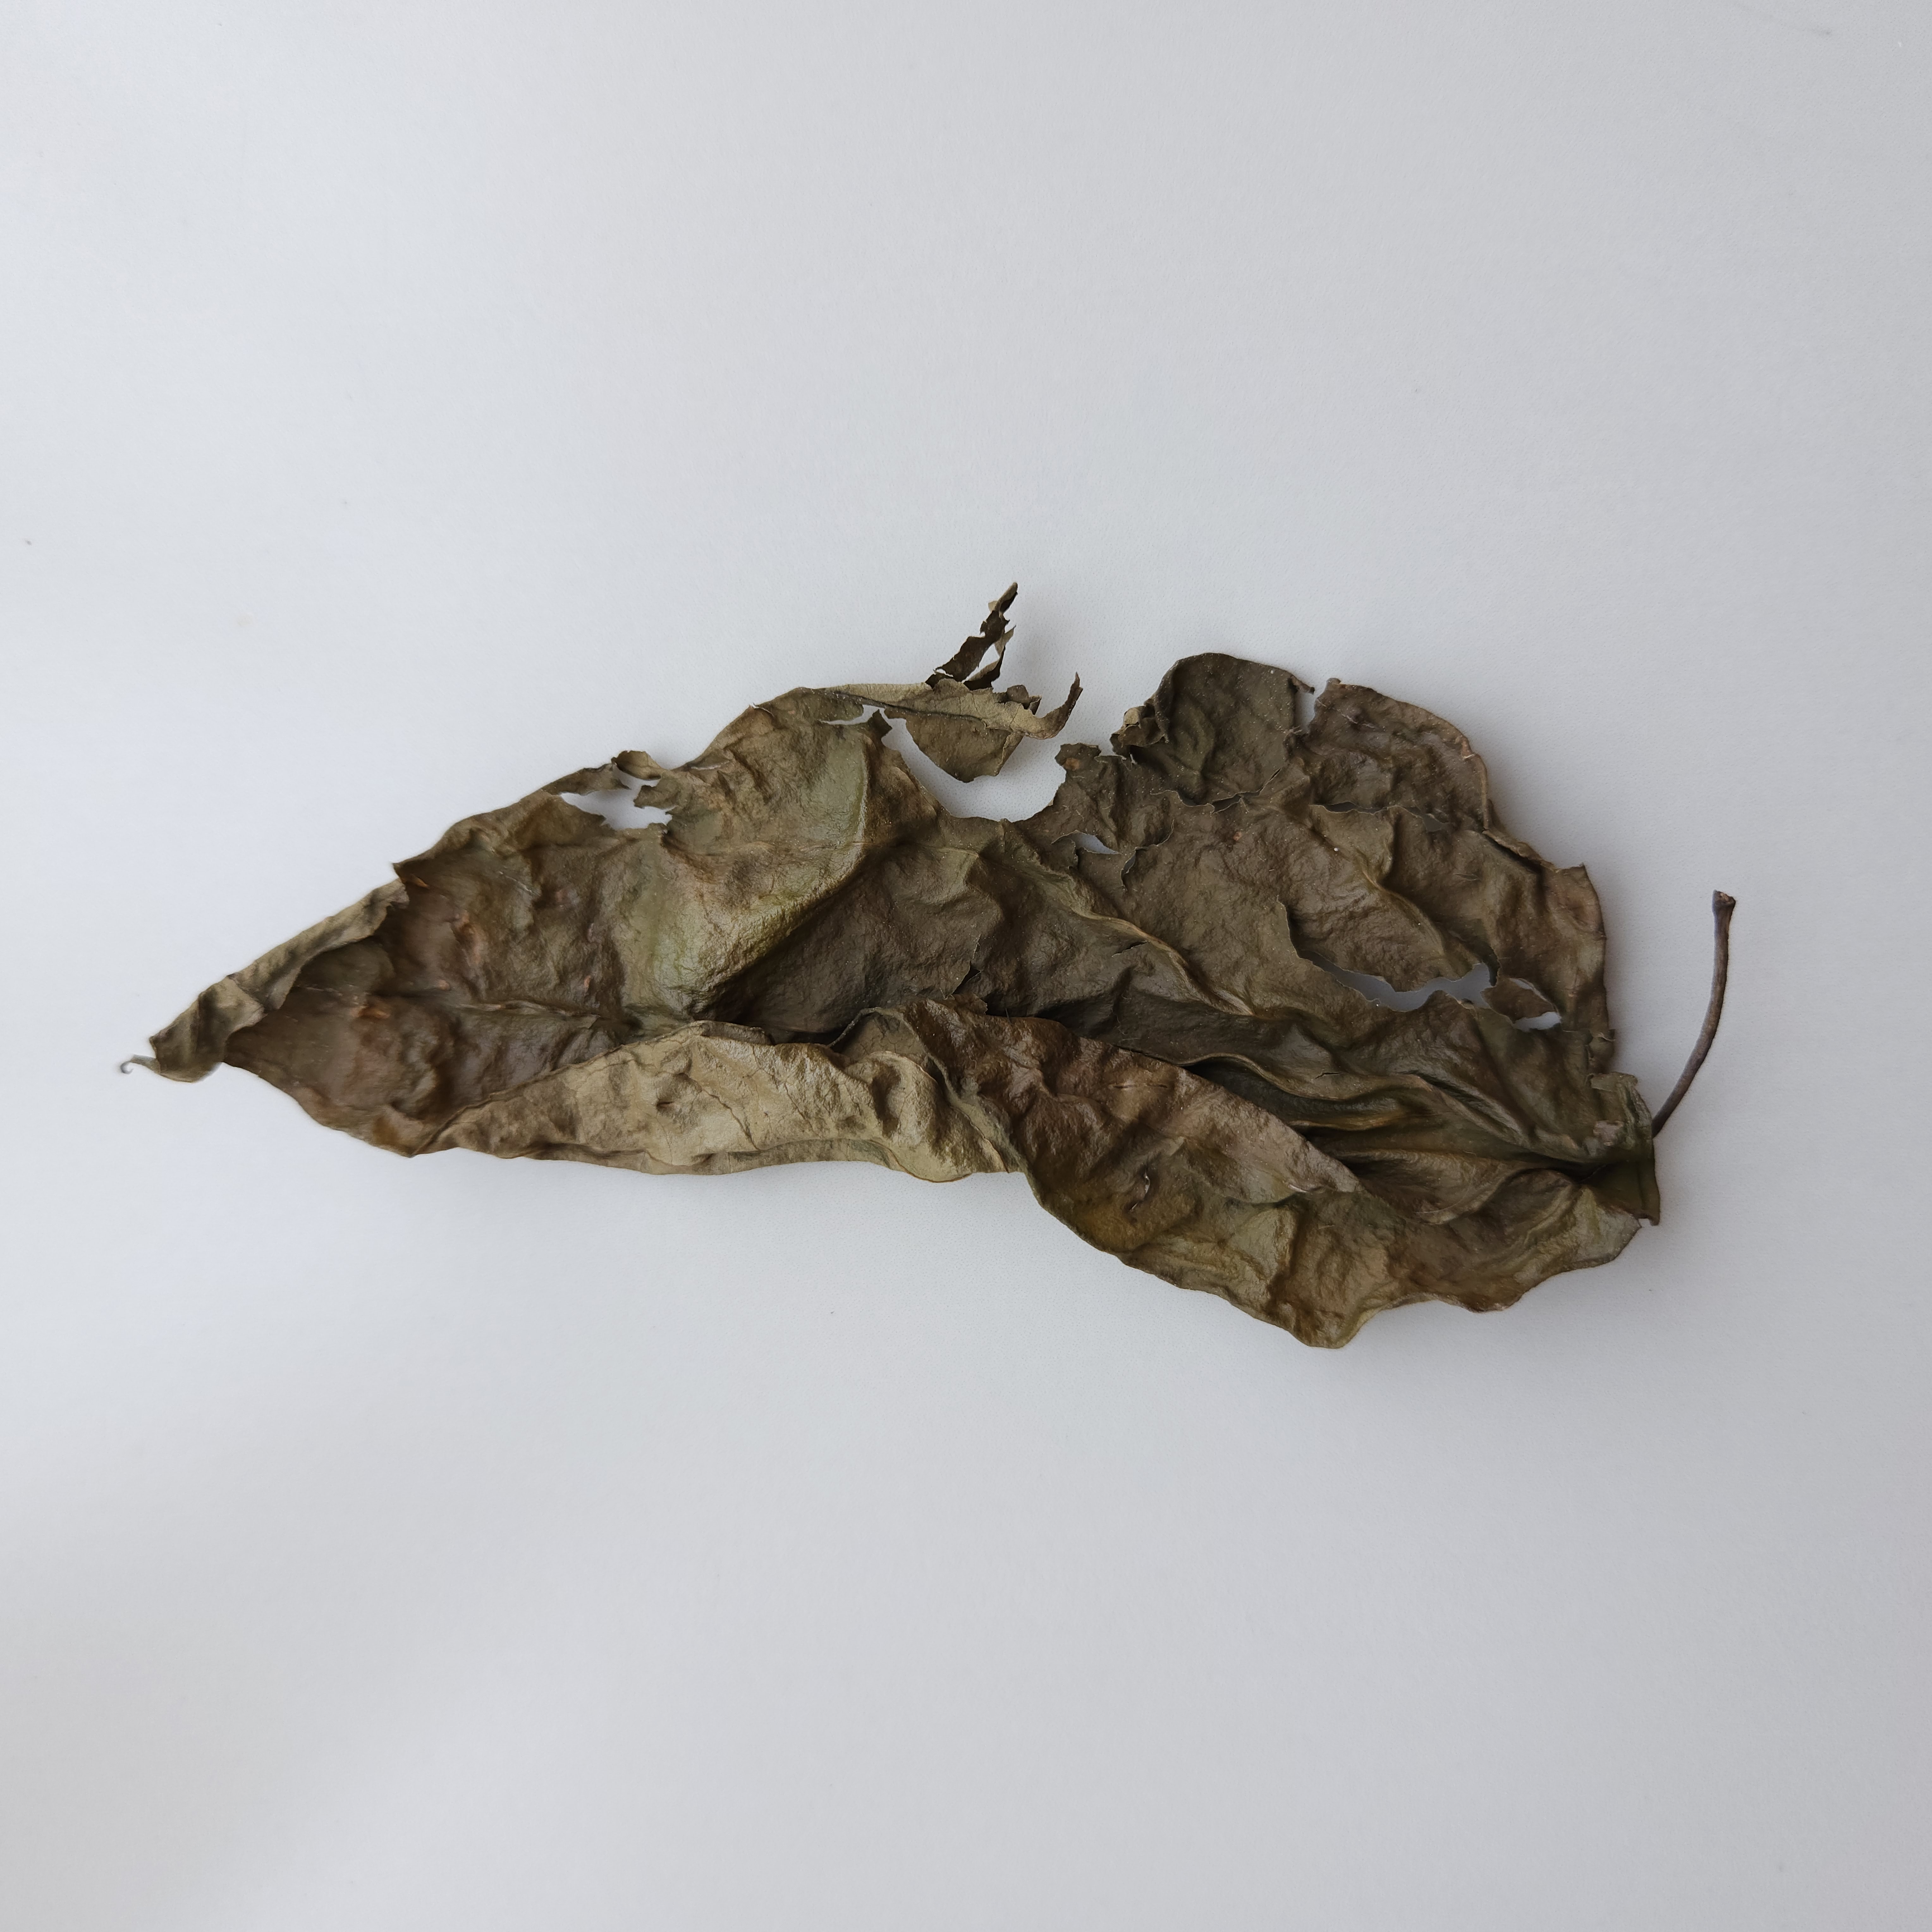
Label: Dried